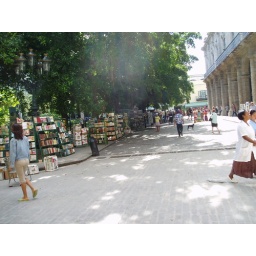
Second hand book market held every Sunday in Plaza de Armas